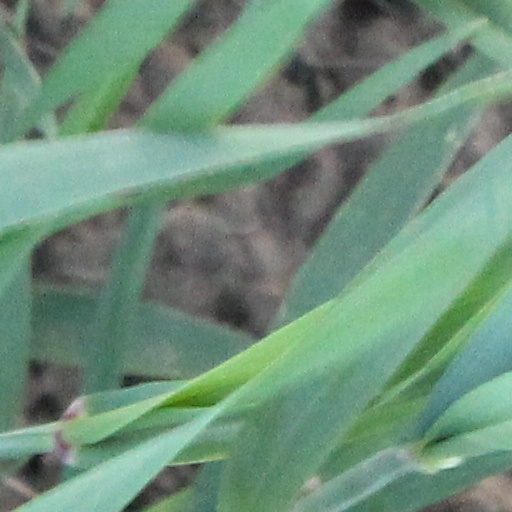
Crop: wheat